Cooker

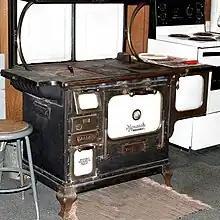

Cook stove – heated by burning wood, charcoal, animal dung or crop residue. Cook stoves are commonly used for cooking and heating food in households that lack access to clean, modern facilities for cooking.